Coventry Blitz

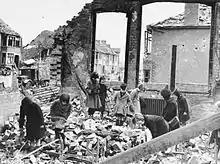
Children searching for books among the ruins of their school after the April raid

On the night of 8/9 April 1941 Coventry was subject to another large air raid when 230 bombers attacked the city, dropping of high explosive and 25,000 incendiaries. In this and another raid two nights later on 10/11 April about 451 people were killed and over 700 seriously injured. Damage was caused to many buildings including some factories, the central police station, the Coventry & Warwickshire Hospital, King Henry VIII School, and St. Mary's Hall. The main architectural casualty of the raid was Christ Church, most of which was destroyed, leaving only the spire. It was after this raid that the then-Mayor of Coventry, Alfred Robert Grindlay, led the early reconstruction of much of the city centre.